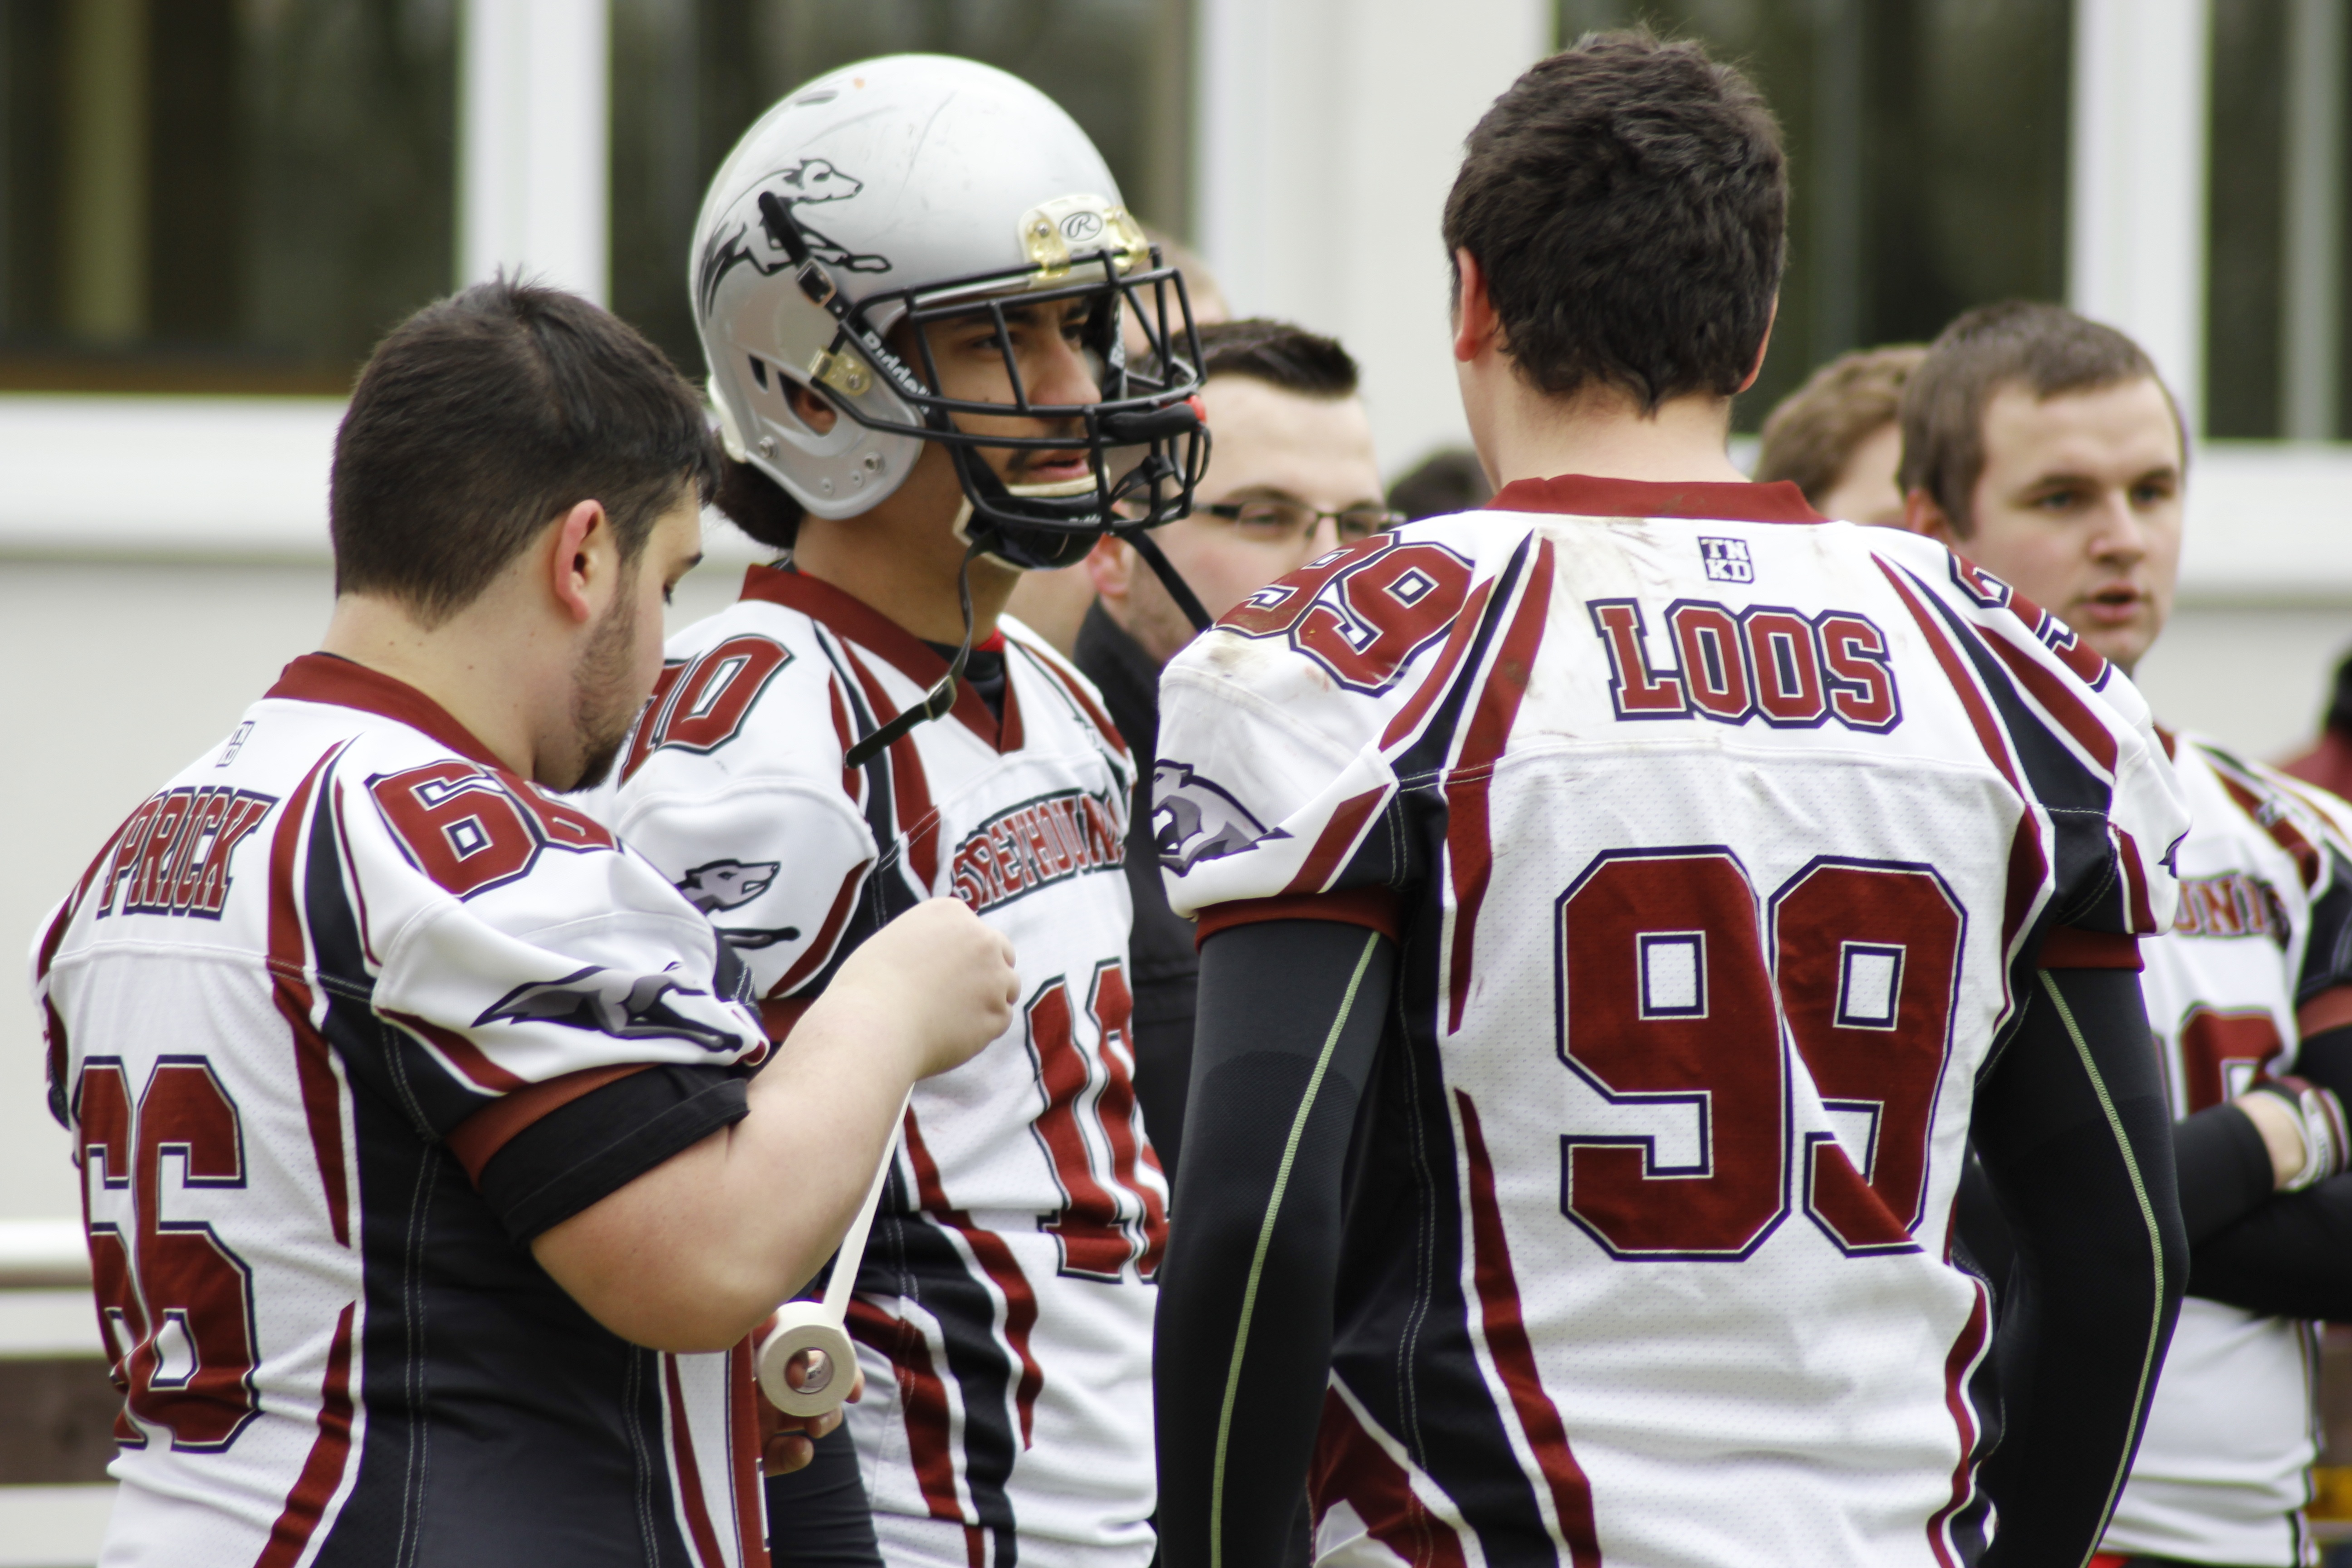
soccer, football, player, ice hockey, hockey, team, american football, sports, north rhine westphalia, ball game, team sport, wuppertal, canadian football, stick and ball games, ice hockey position, gridiron football